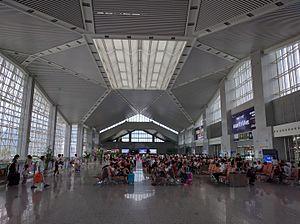
La gare de Wenzhou-Sud, est une gare ferroviaire de ligne à grande vitesse chinoise, de la ville-préfecture de Wenzhou, au Sud de la province du Zhejiang.
Wenzhou est une ville-préfecture dans l'extrême sud-est de la province du Zhejiang en Chine.